Saw Sa

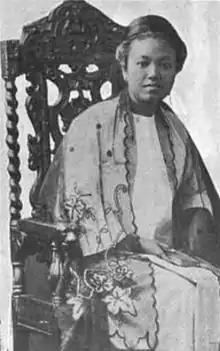
Saw Sa in a 1922 publication

Saw Sa (also known as Saw Hsa, Ma Saw Sa, Daw Saw Sa; 1 August 1884 – 28 February 1962) was a Burmese physician, midwife, hospital administrator, Christian missionary, suffragist, and government official. Dr. Saw Sa was the first Burmese woman to earn an advanced medical degree, and the first woman to serve in the upper house of the colonial parliament.